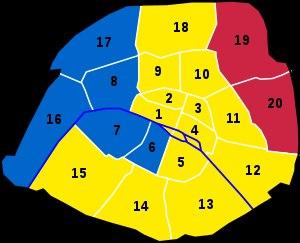
Cette page regroupe les résultats par département ou par territoire de l'élection présidentielle française de 2017. Le premier tour s'achève le dimanche 23 avril 2017 et le second tour le dimanche 7 mai 2017.